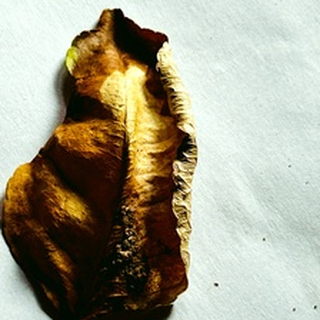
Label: lemon_dry_leaf